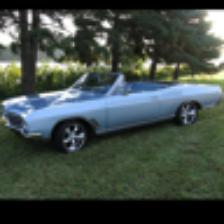
Label: NonHuman